José Padrón

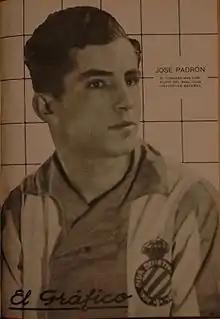
Padrón in 1926

José Padrón Martín (5 May 1907 – 3 December 1966) was a Spanish footballer who played for RCD Espanyol, Sevilla FC and FC Barcelona in Spain and various clubs in France.